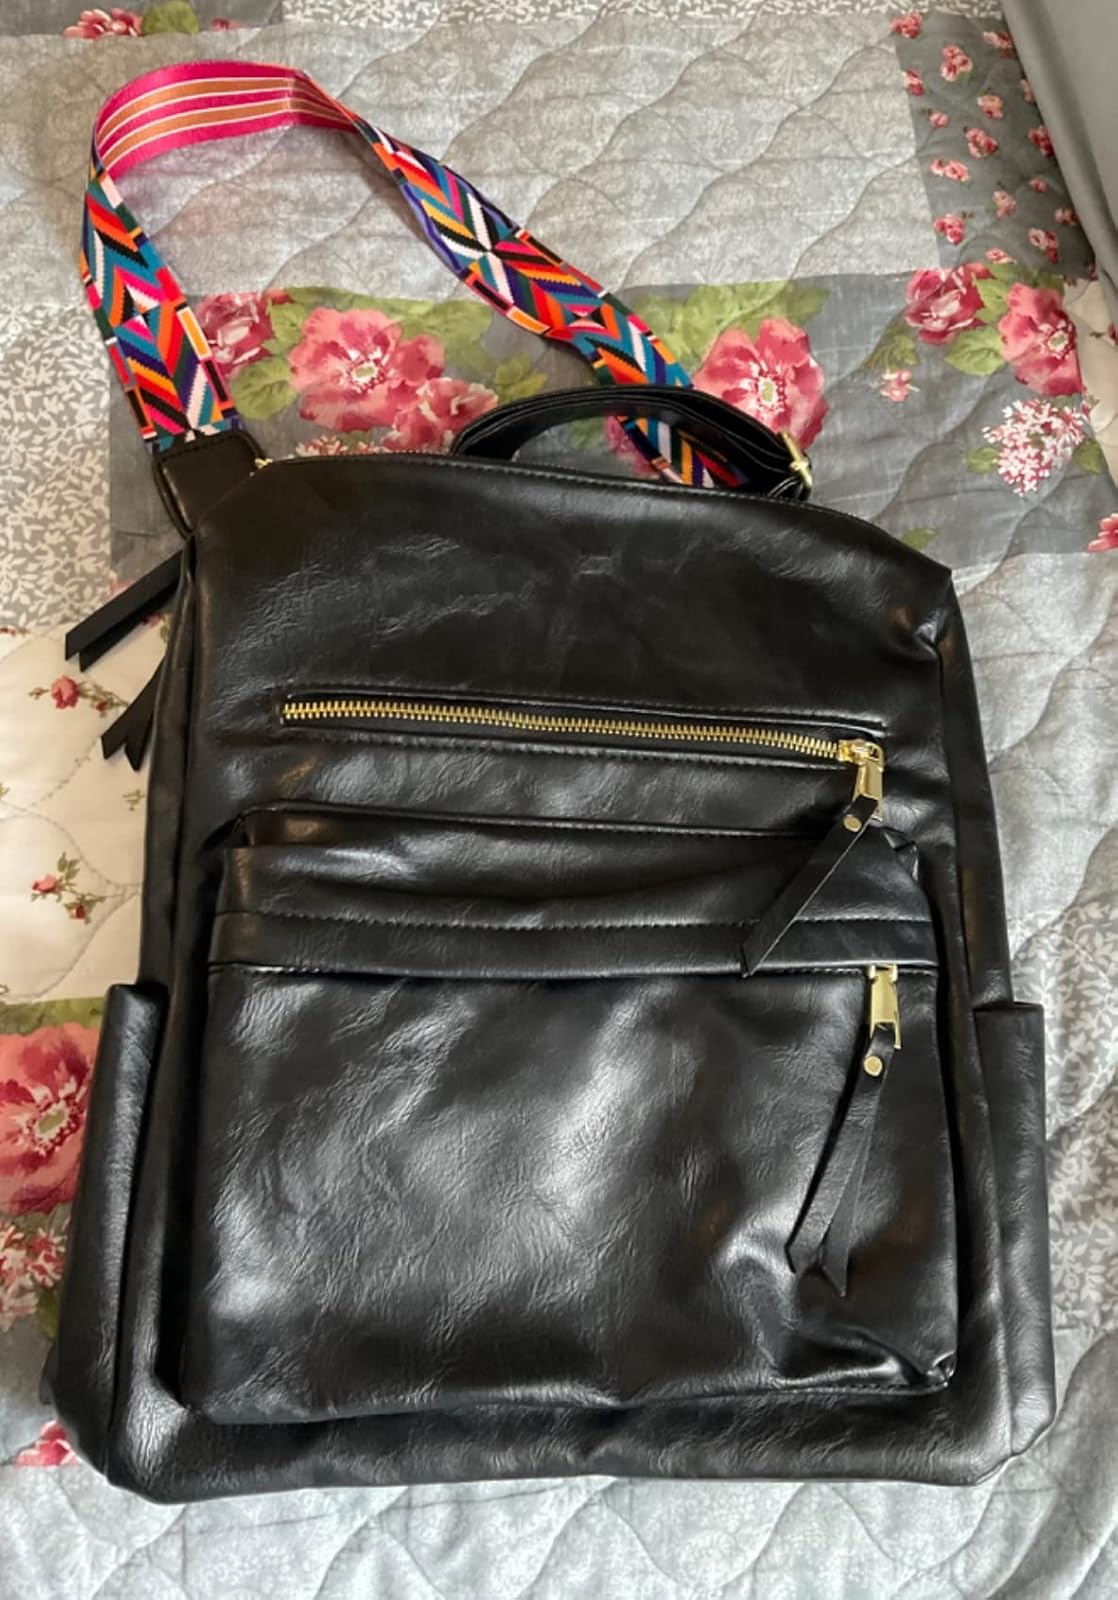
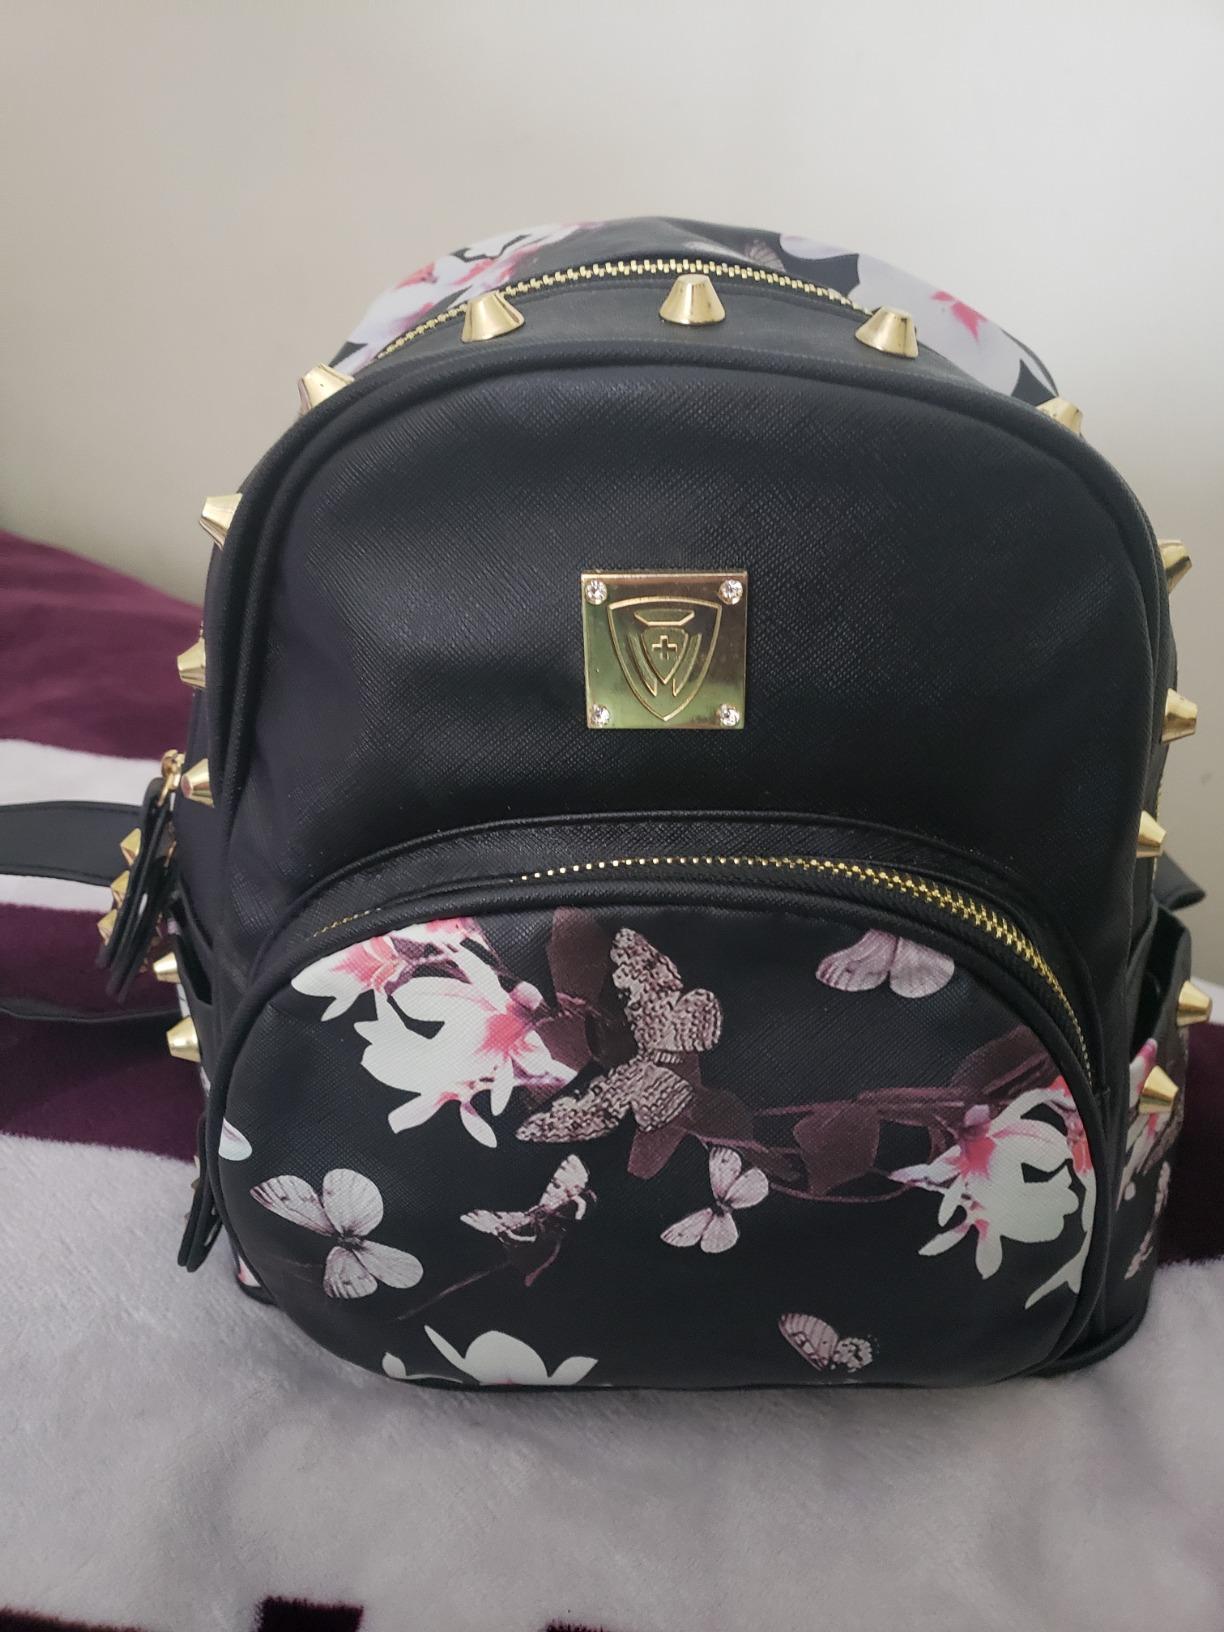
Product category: accessories_handbag
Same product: no